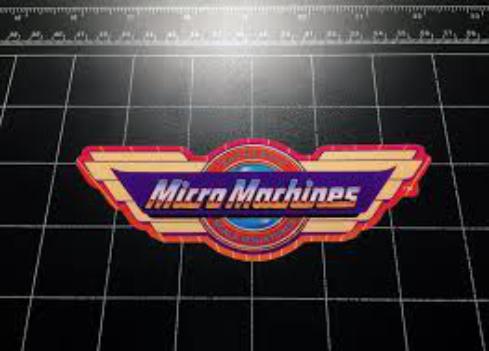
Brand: micro machines
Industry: Leisure